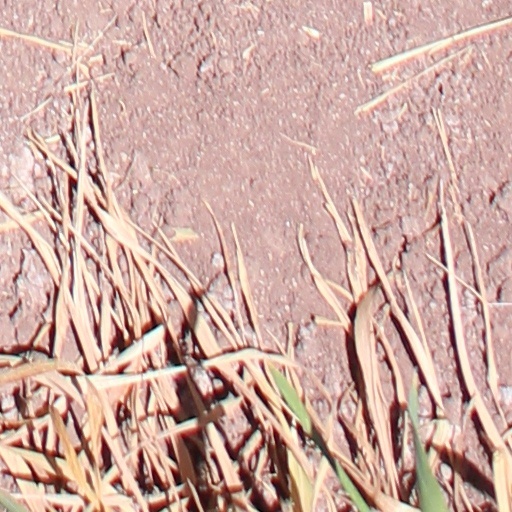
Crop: wheat